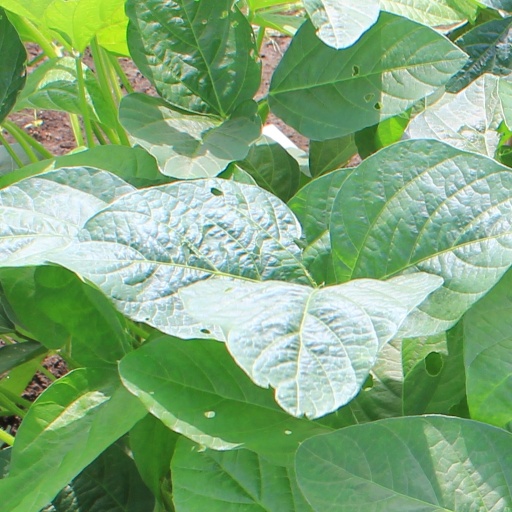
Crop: soybean